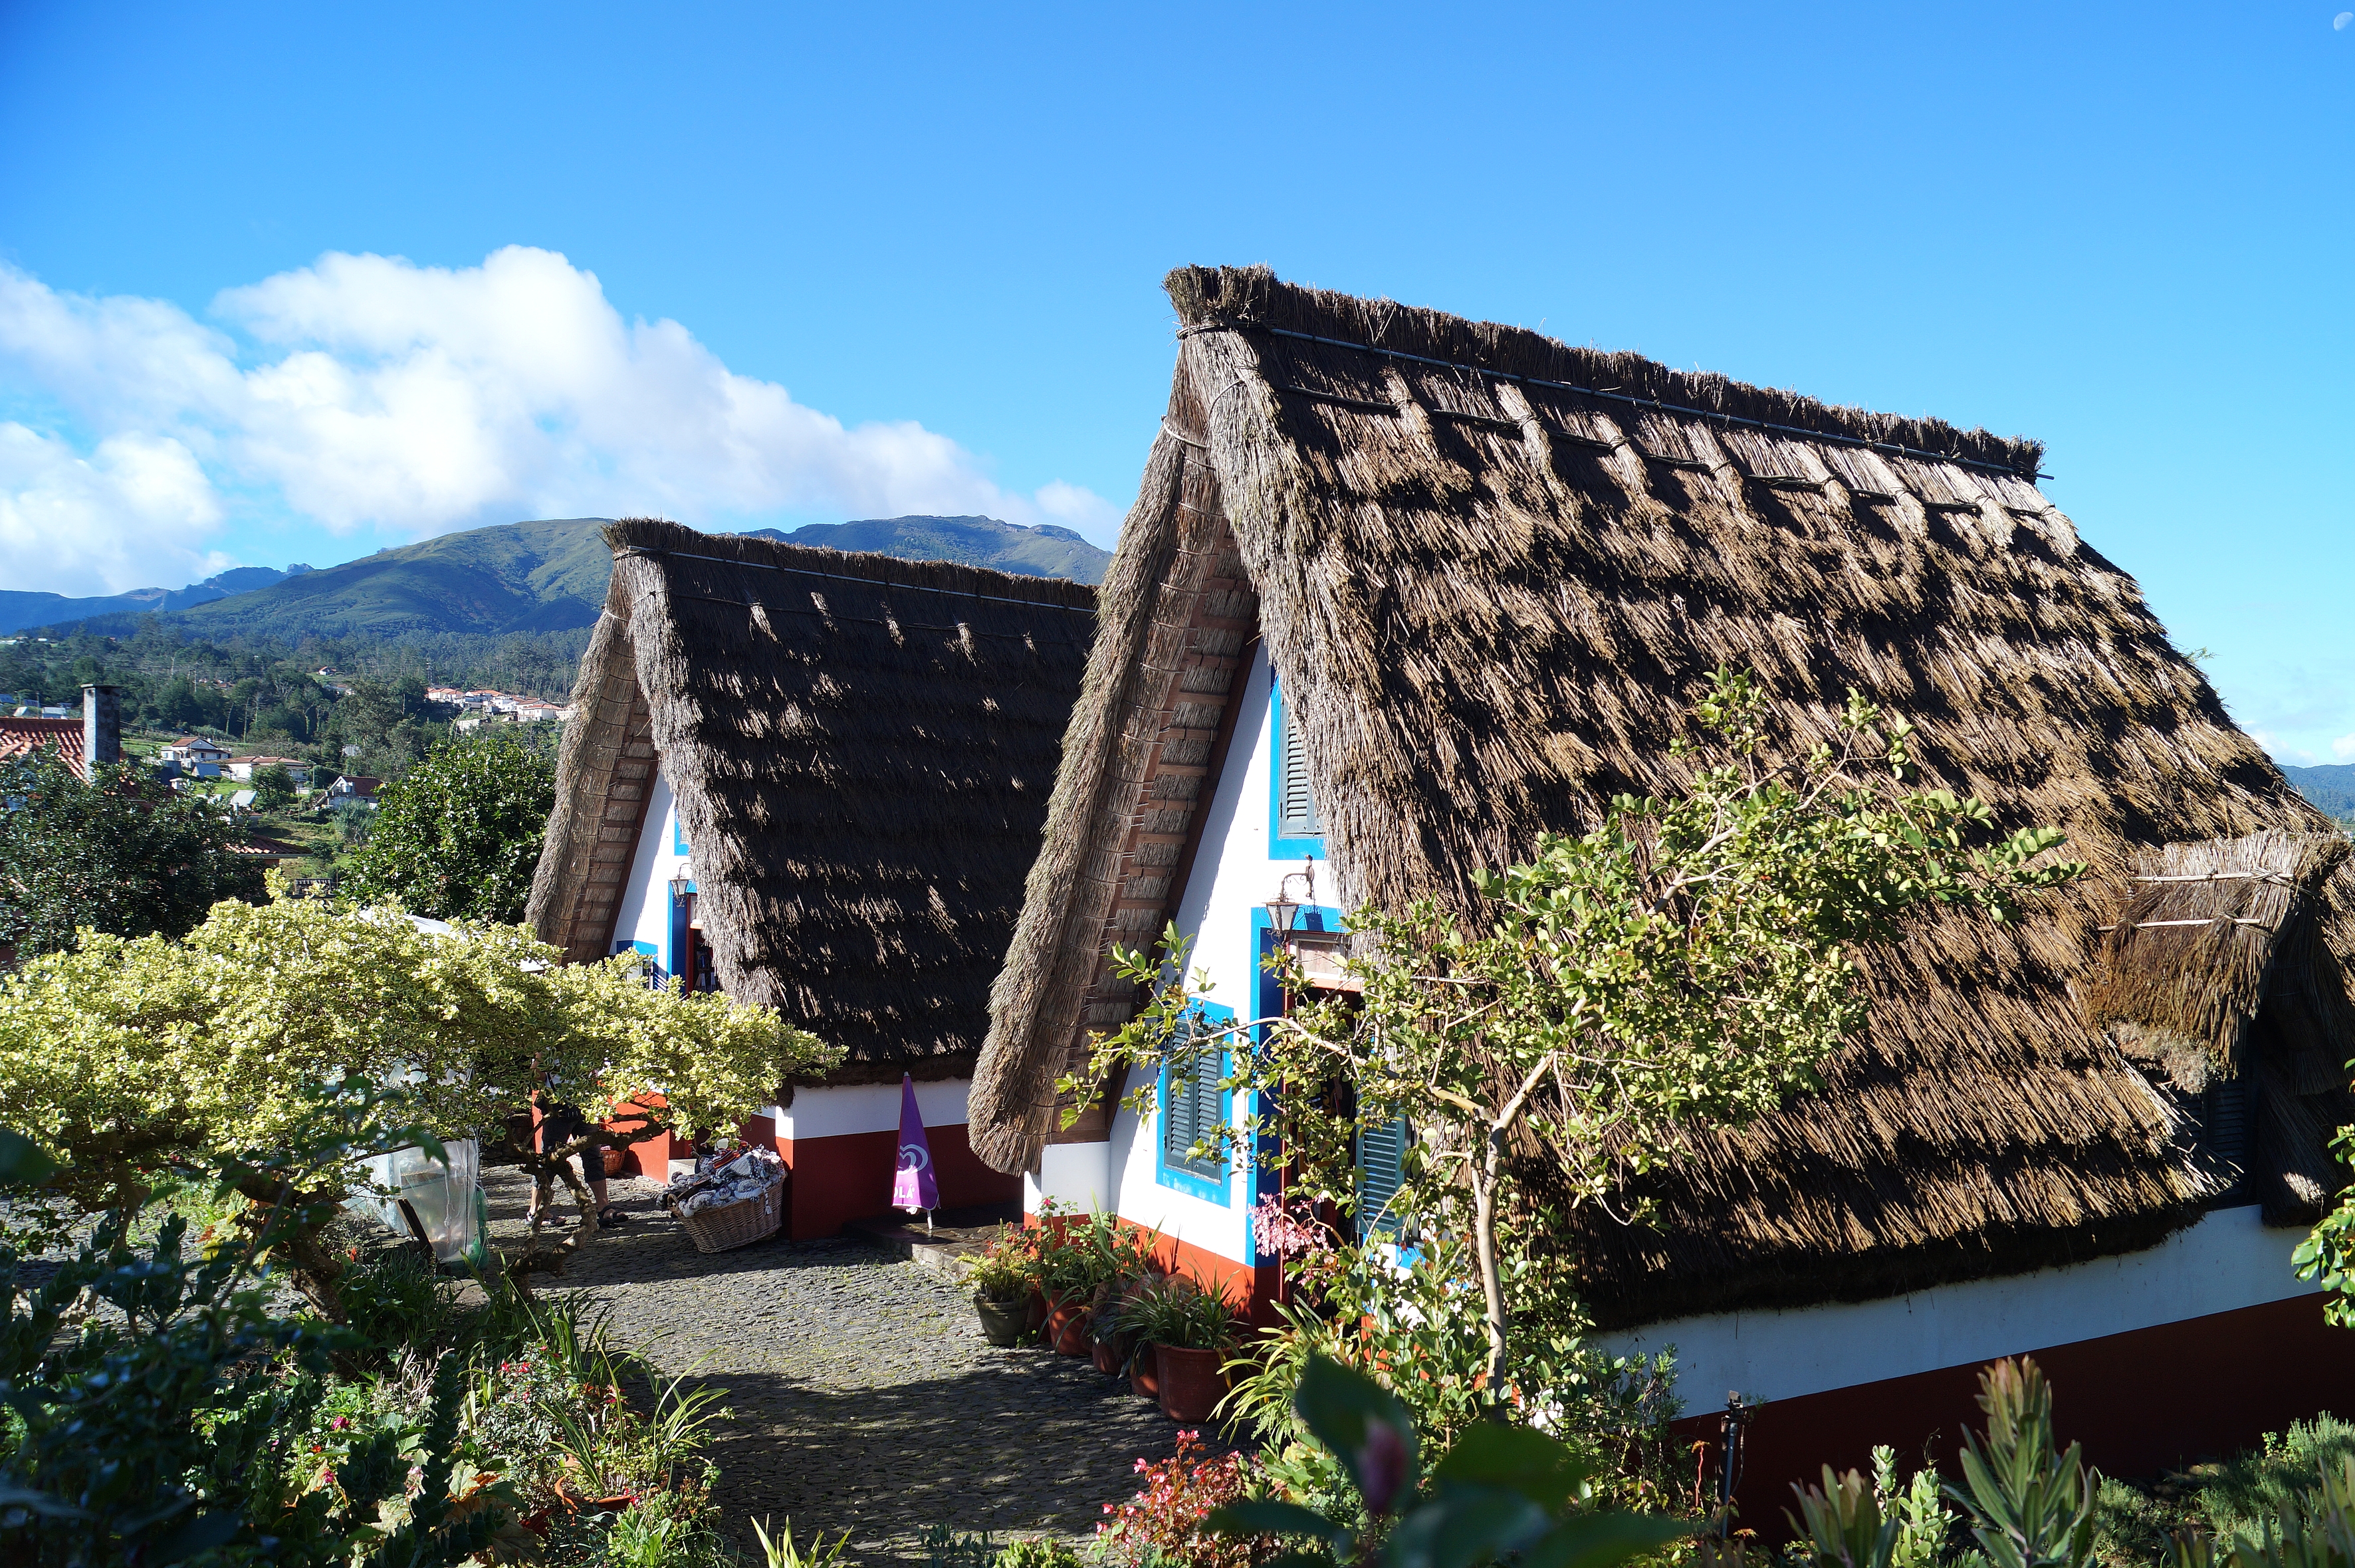
natural, sky, plant, thatching, cloud, natural landscape, building, cottage, grass, leisure, landscape, roof, hut, tree, hill, city, shrub, facade, rock, ancient history, hill station, jungle, history, tropics, village, cumulus, travel, historic site, house, tourism, tourist attraction, farmhouse, archaeological site, estate, soil, mountain range, vacation, rainforest